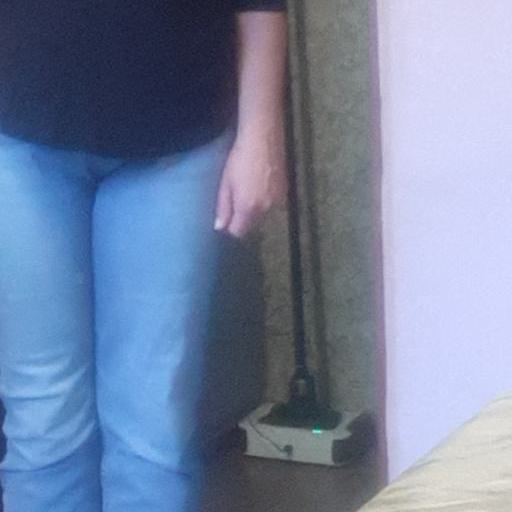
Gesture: no_gesture